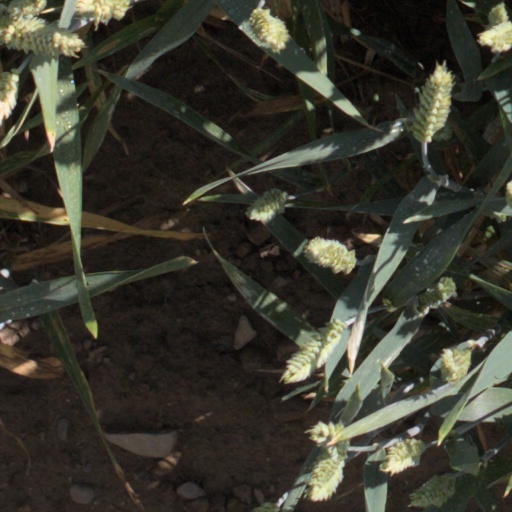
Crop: wheat